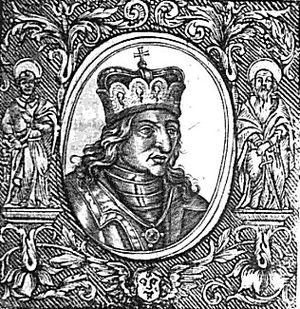
Cet article donne la liste des ducs et rois de Bohême ; le duché devient un royaume à titre viager en 1085 et en 1158 par décret du Saint-Empire. Le titre royal fut définitivement accordé à Ottokar Iᵉʳ en 1198.